Seethakoka Chiluka

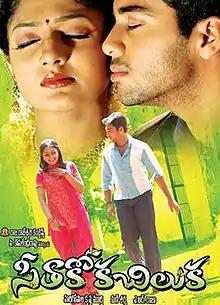
Film poster

Seethakoka Chiluka is a 2006 Indian Telugu-language film directed by A. R. Rajaraja. Navdeep and Sheela Kaur play the lead roles. Adolescent dreams and desires form its theme. The film was dubbed in Tamil as "Ilavattam" with a few reshot scenes.